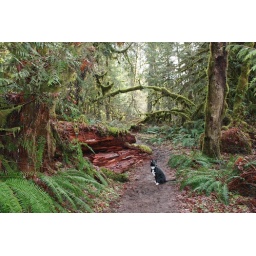
Farm dog in the forest